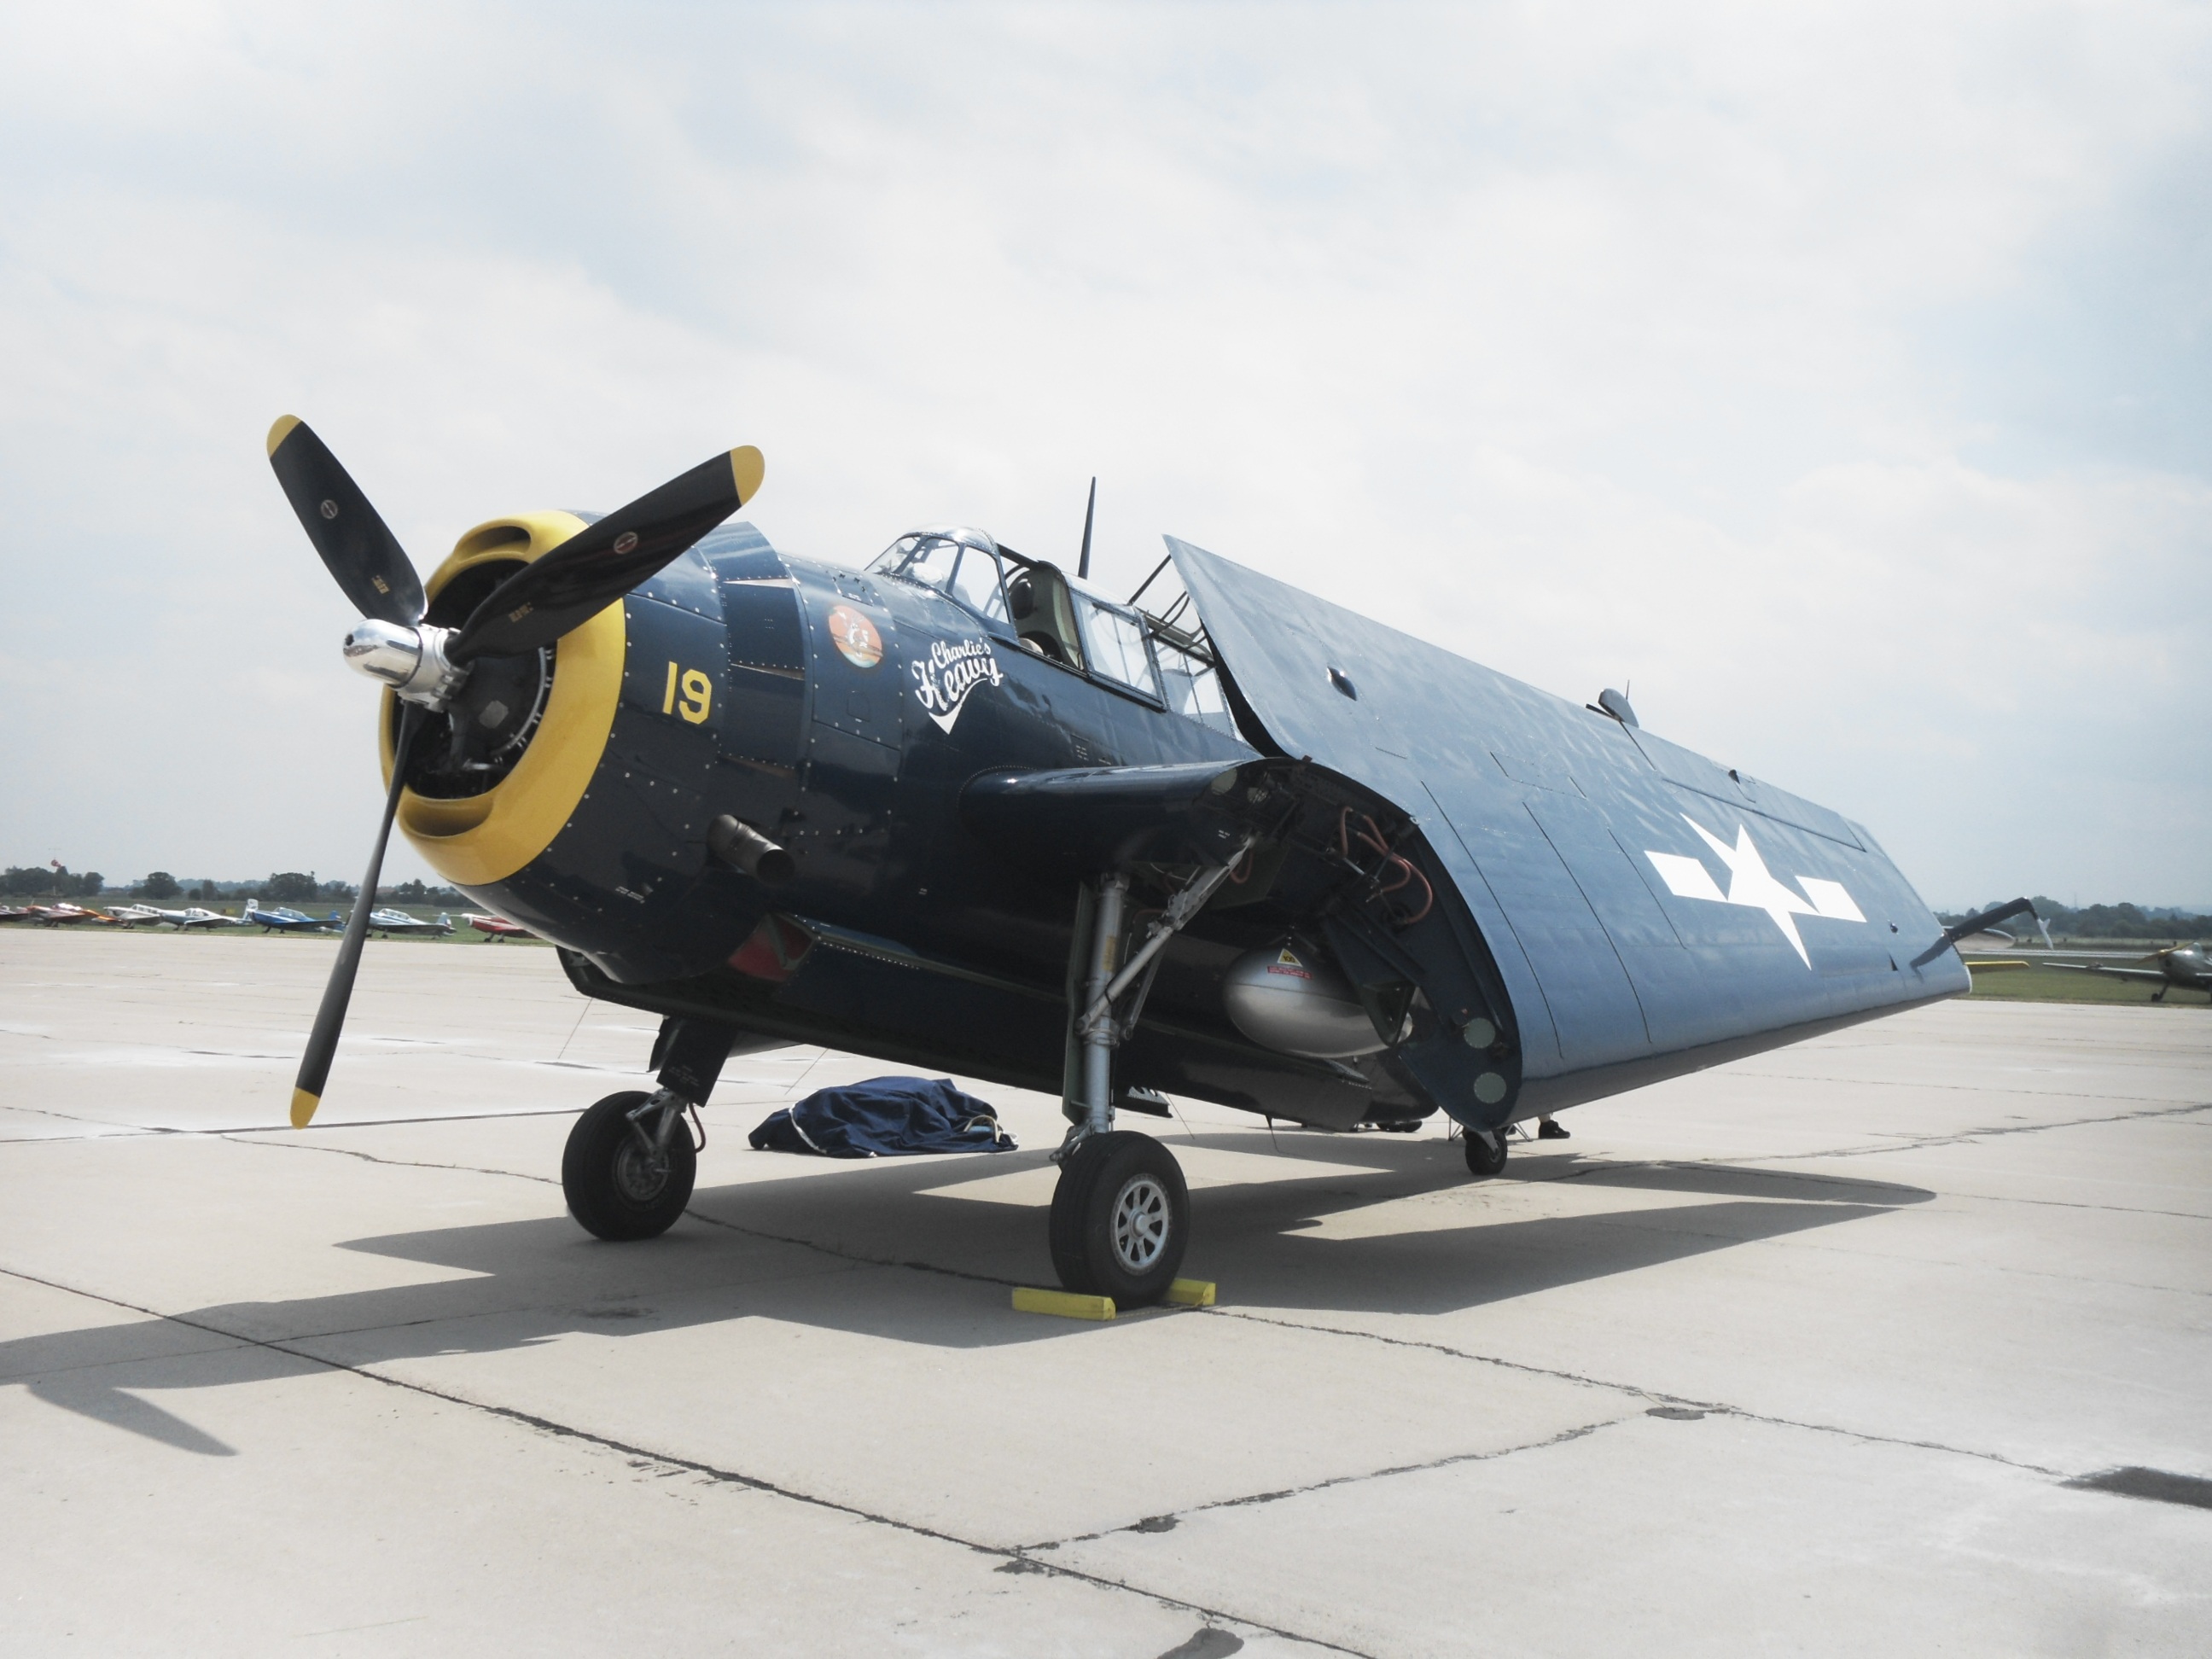
airport, airplane, aircraft, vehicle, aviation, bomber, veteran, air force, fighter aircraft, military aircraft, atmosphere of earth, aircraft engine, propeller driven aircraft, vought f4u corsair, grumman f8f bearcat